The Tempest (1908 film)

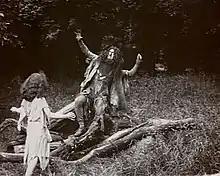
Ariel frightens Caliban in "The Tempest" (1908)

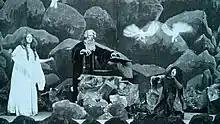
Prospero watched by Miranda and Caliban casts his spell

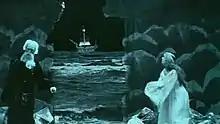
Prospero summons a tempest to sink Duke Antonio's ship

Three sailors on a ship lower a young Miranda to Prospero in a small boat, while one hands a book to Prospero. The two land on an enchanted island where Prospero carries Miranda and the book through a rocky landscape. On discovering the savage Caliban eating grass Prospero pulls his sword and subjugates him at sword point. The fairy spirit Ariel is discovered trapped in a hollow tree and is released by Prospero before skipping around the tree.